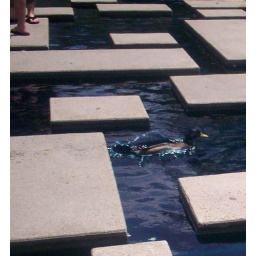
I got a picture as this duck was just landing in the water